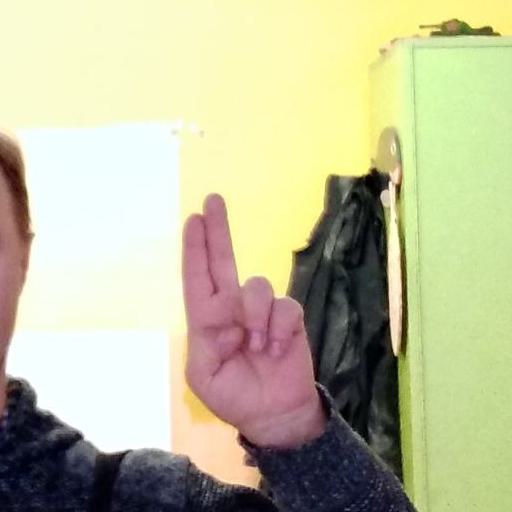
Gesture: two_up